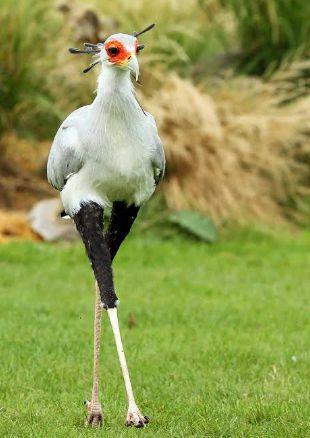
Ndege mwenye miguu mirefu na rangi nzuri anatembea kwa utulivu katika pori tulivu lililotandazwa na nyasi fupi za kijani kibichi pamoja na nyasi ndefu, zikiwa katika hatua ya kukauka na kuchipua upya, kutokana na mabadiliko ya hali ya hewa.